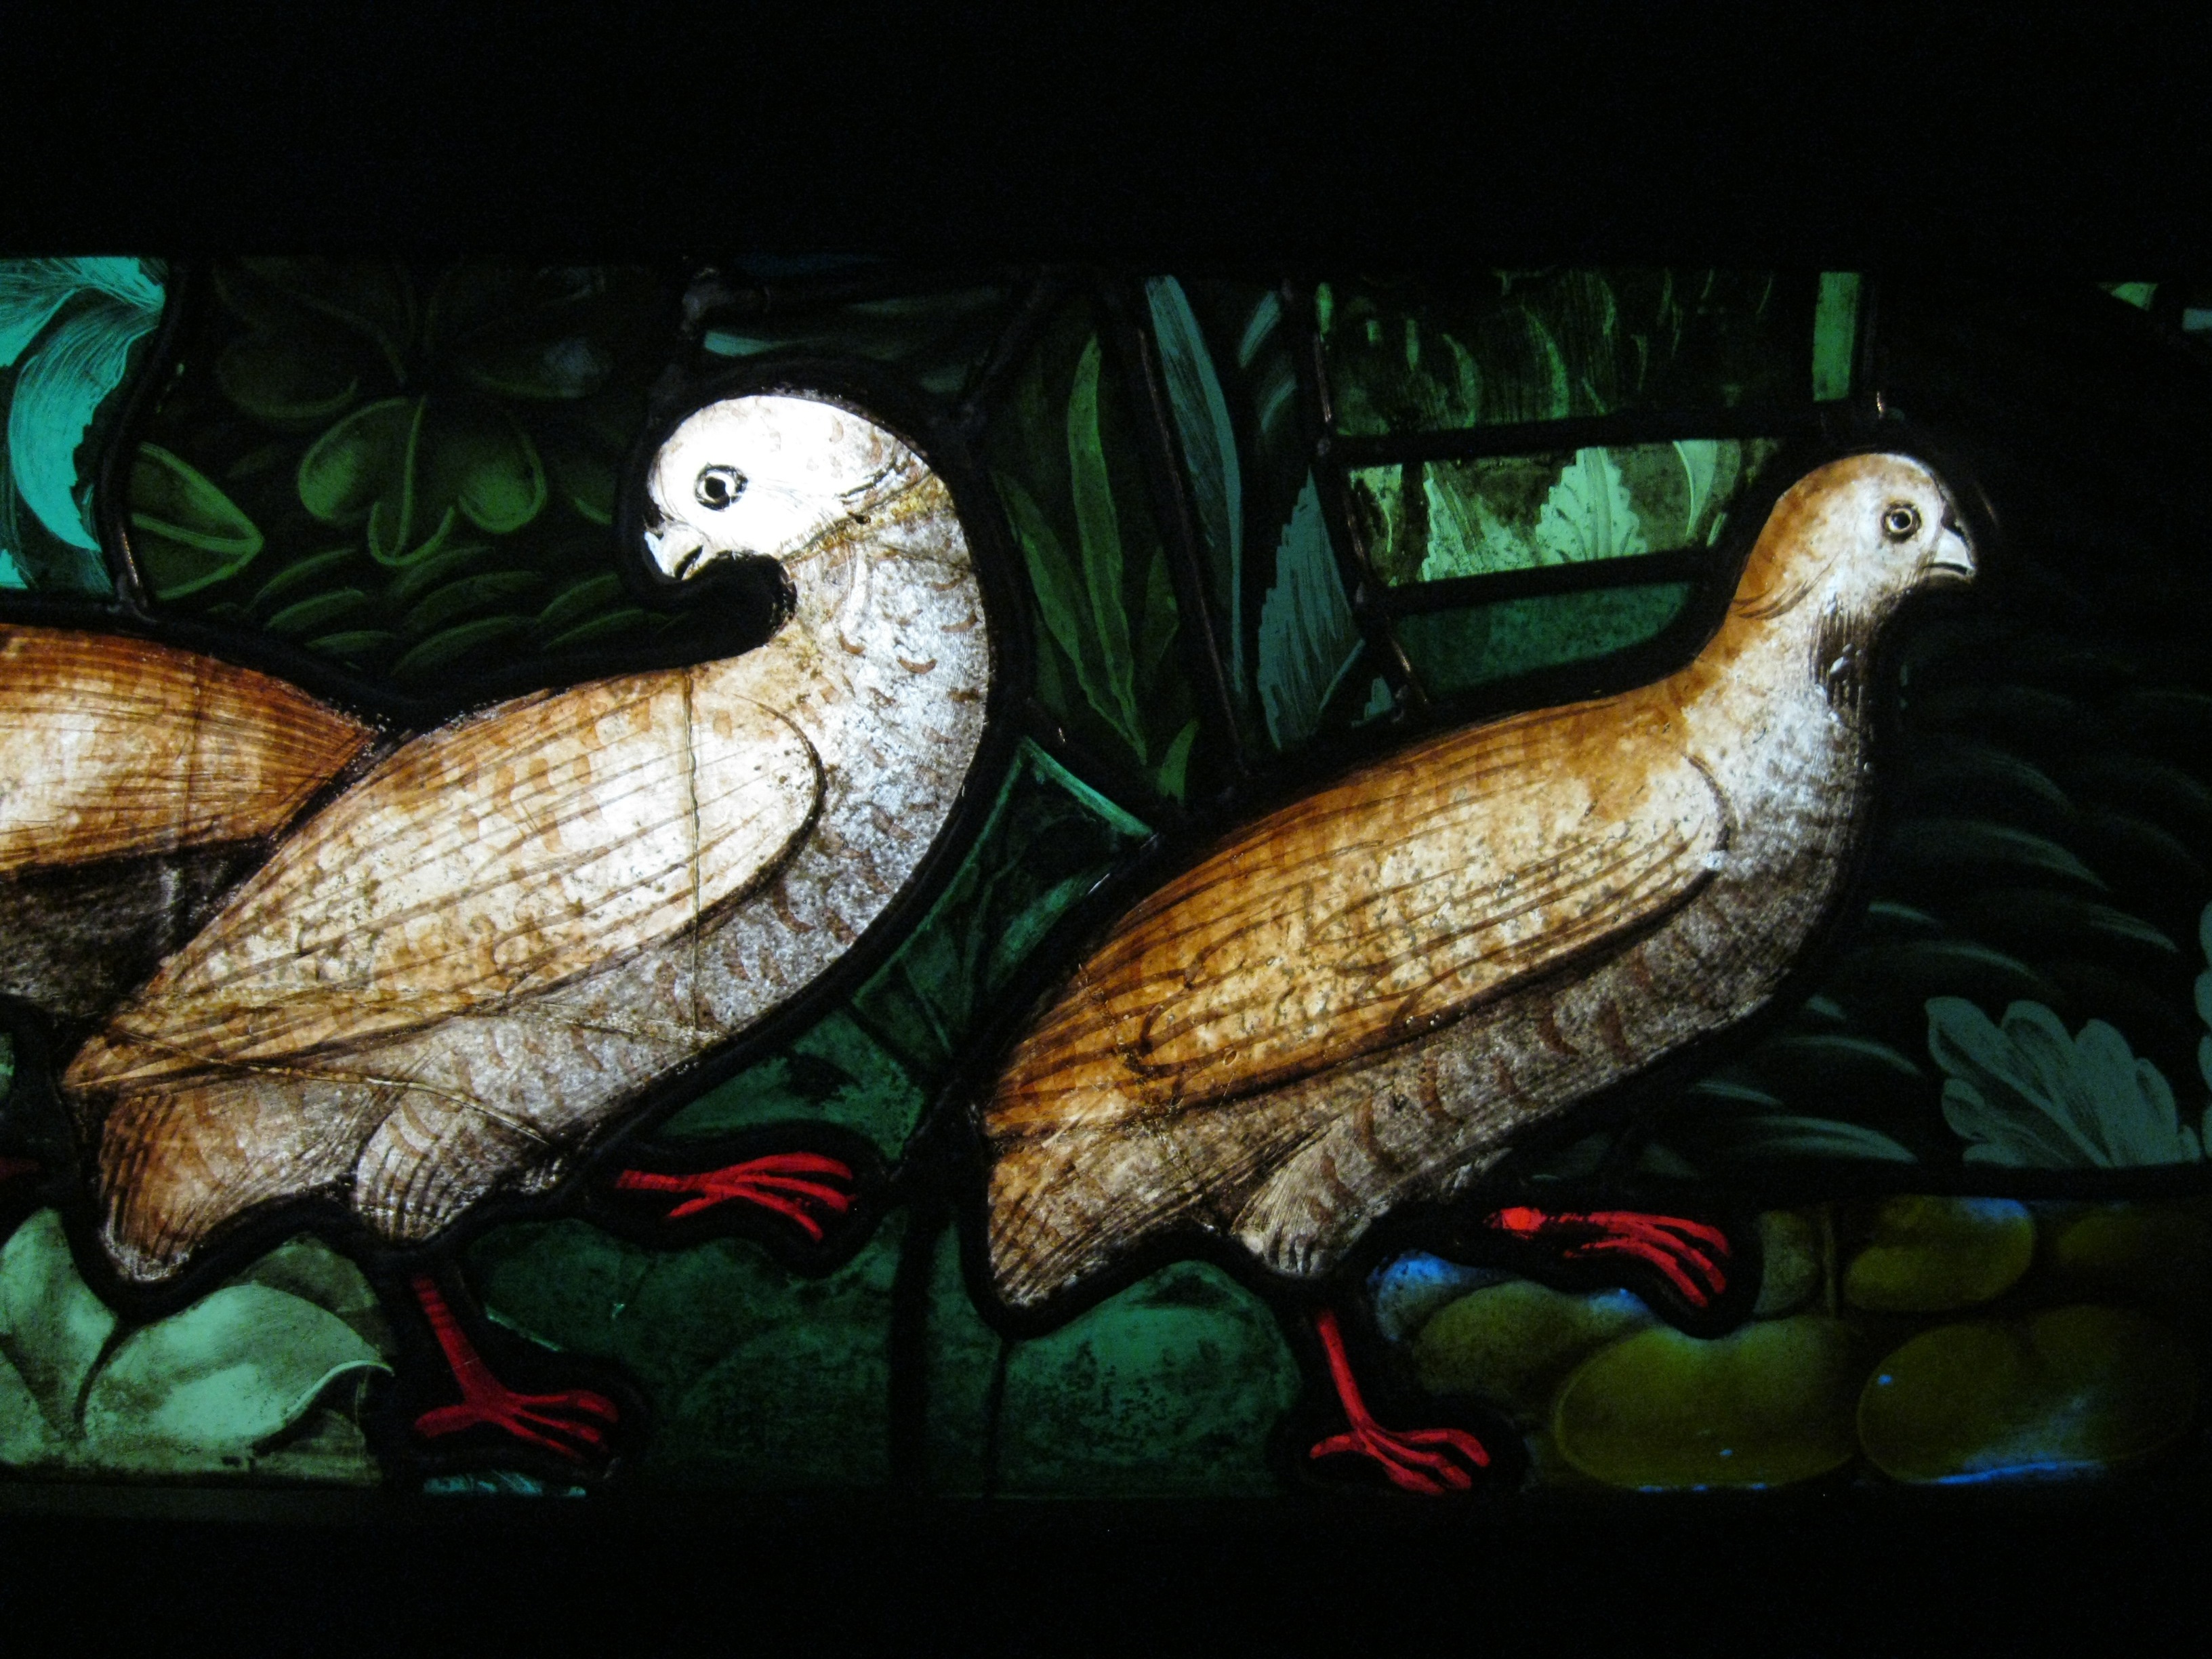
bird, wing, paris, france, fauna, birds, stained glass window, musee de cluny